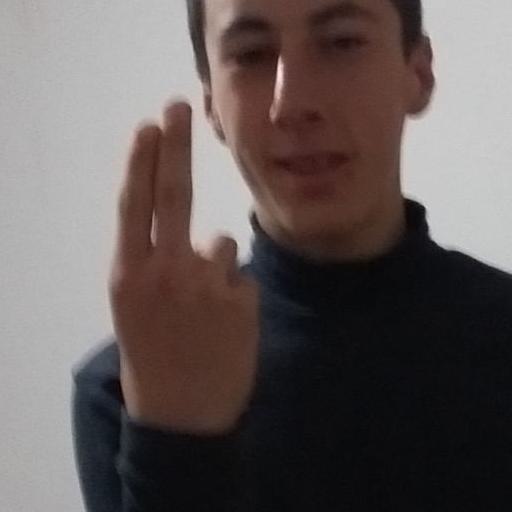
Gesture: two_up_inverted